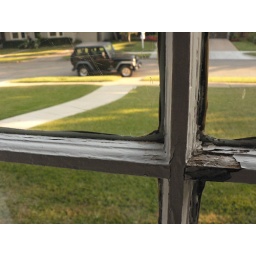
Out the front window of Martha's mom's house in Dallas